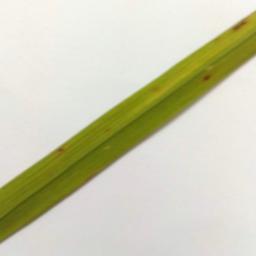
Label: Rice___Brown_Spot